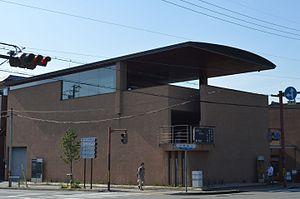
Le Musée Hosomi est un musée d'art au Japon situé près du parc Okazaki 岡崎公園 à Kyoto, ouvert en 1998. La collection, commencée par l'industriel d'Osaka Hosomi Ryō 細見良, réunit un millier d'œuvres dont trente biens culturels importants, incluant des terres cuites funéraires et des ustentiles pour la cérémonie du thé, jusqu'à des peintures de la période Heian et Kamakura, aussi bien que des peintures d'Itō Jakuchū et de Katsushika Hokusai. Ces œuvres sont exposées par rotation avec quatre ou cinq expositions par an.